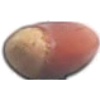
Label: hazelnut